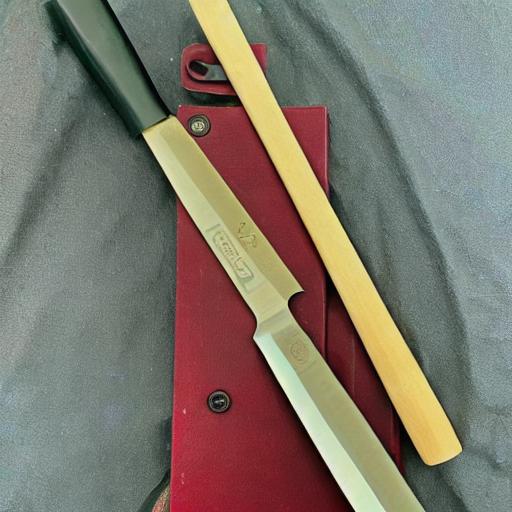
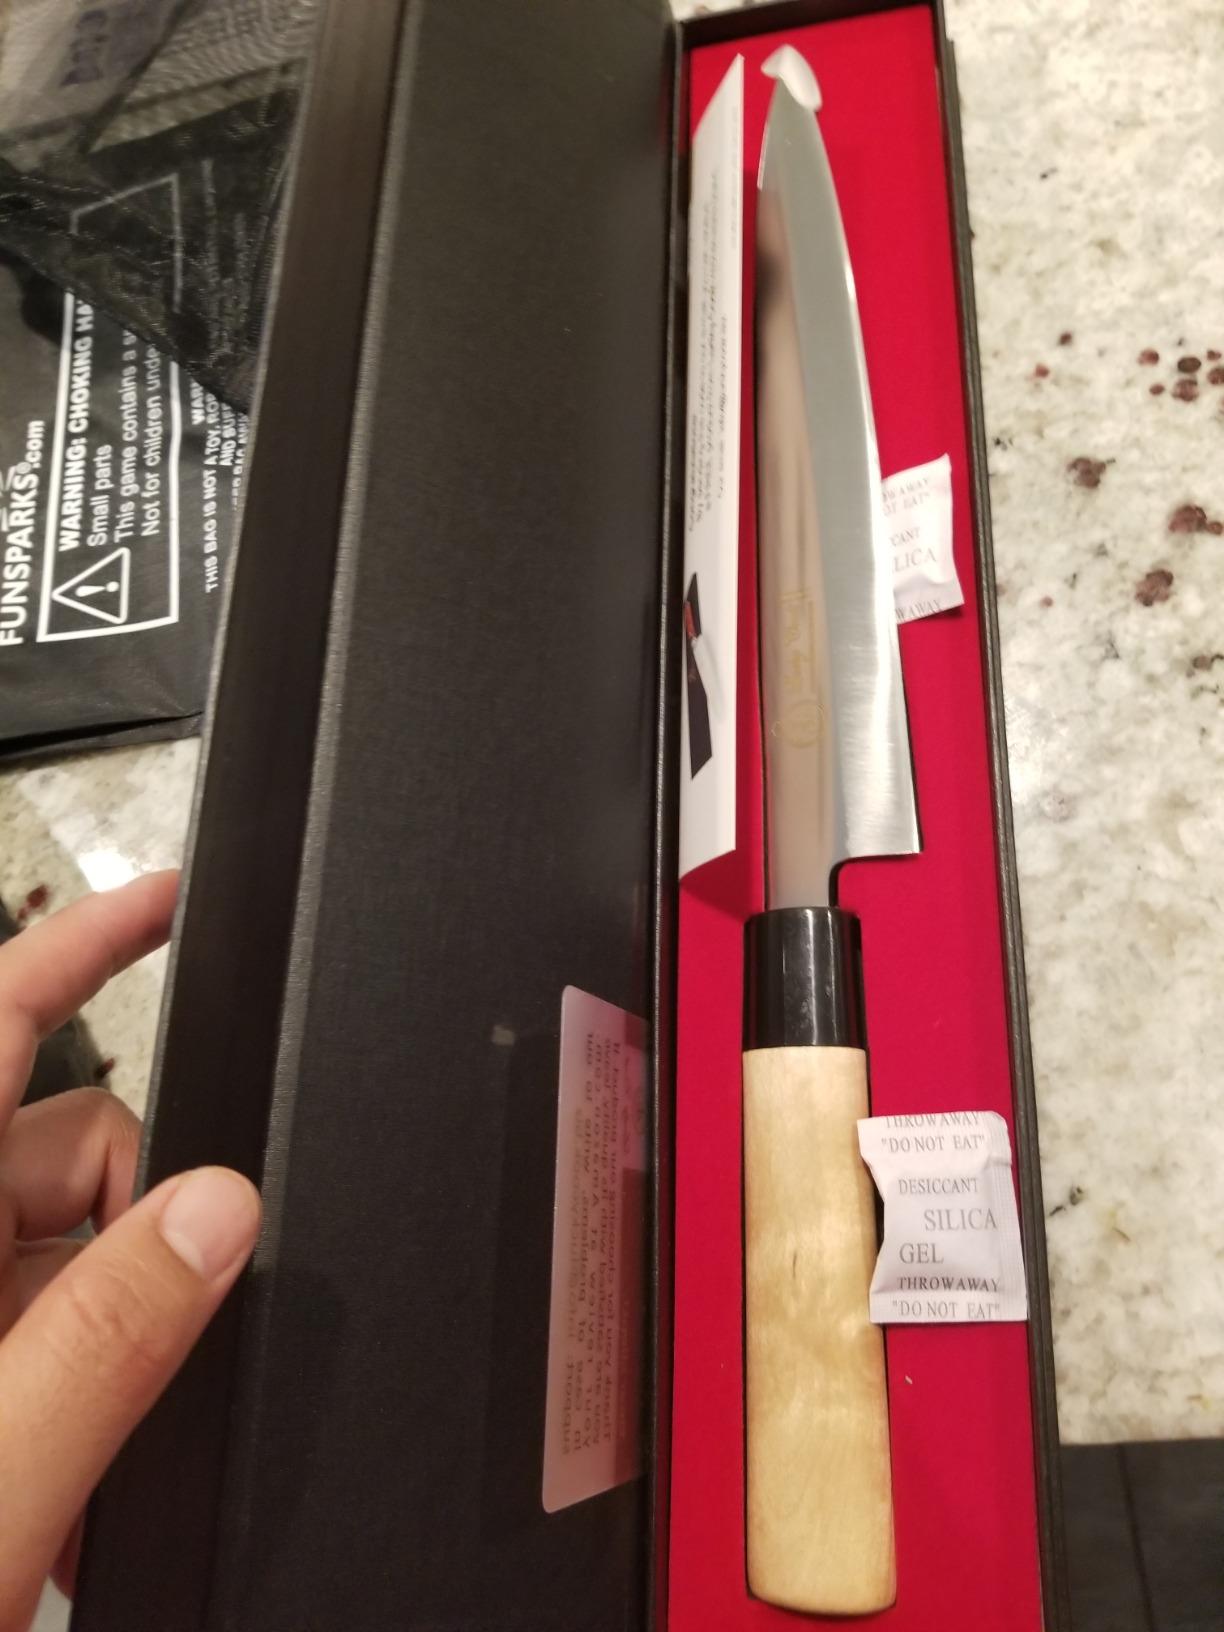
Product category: items_knife
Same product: no